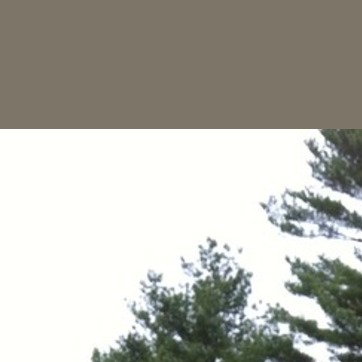
Material: sky